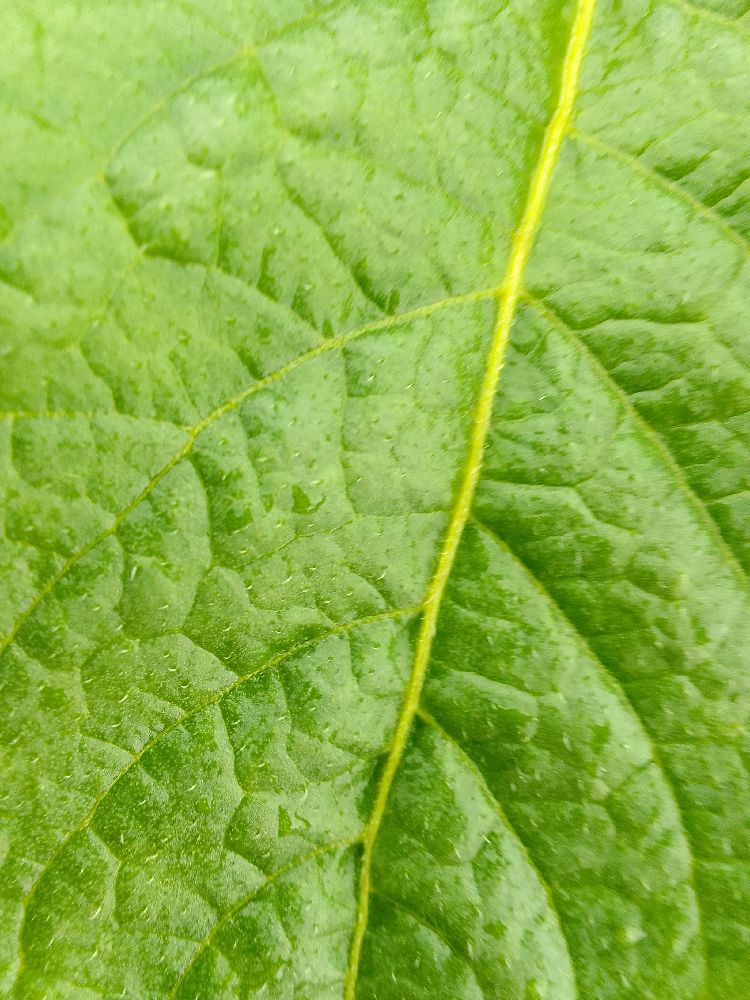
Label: Healthy